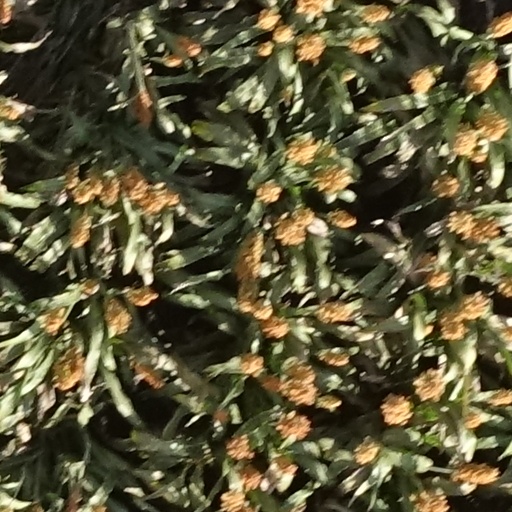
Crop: sorghum